Martyr

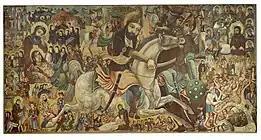

In Christianity, a martyr, in accordance with the meaning of the original Greek term "martys" in the New Testament, is one who brings a testimony, usually written or verbal. In particular, the testimony is that of the Christian Gospel, or more generally, the Word of God. A Christian witness is a biblical witness whether or not death follows.